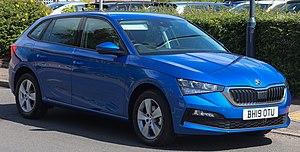
La Scala est une berline compacte 5 portes produite par le constructeur automobile tchèque Škoda Auto à partir de 2019. Elle remplace la Rapid et sa version à cinq portes Spaceback.